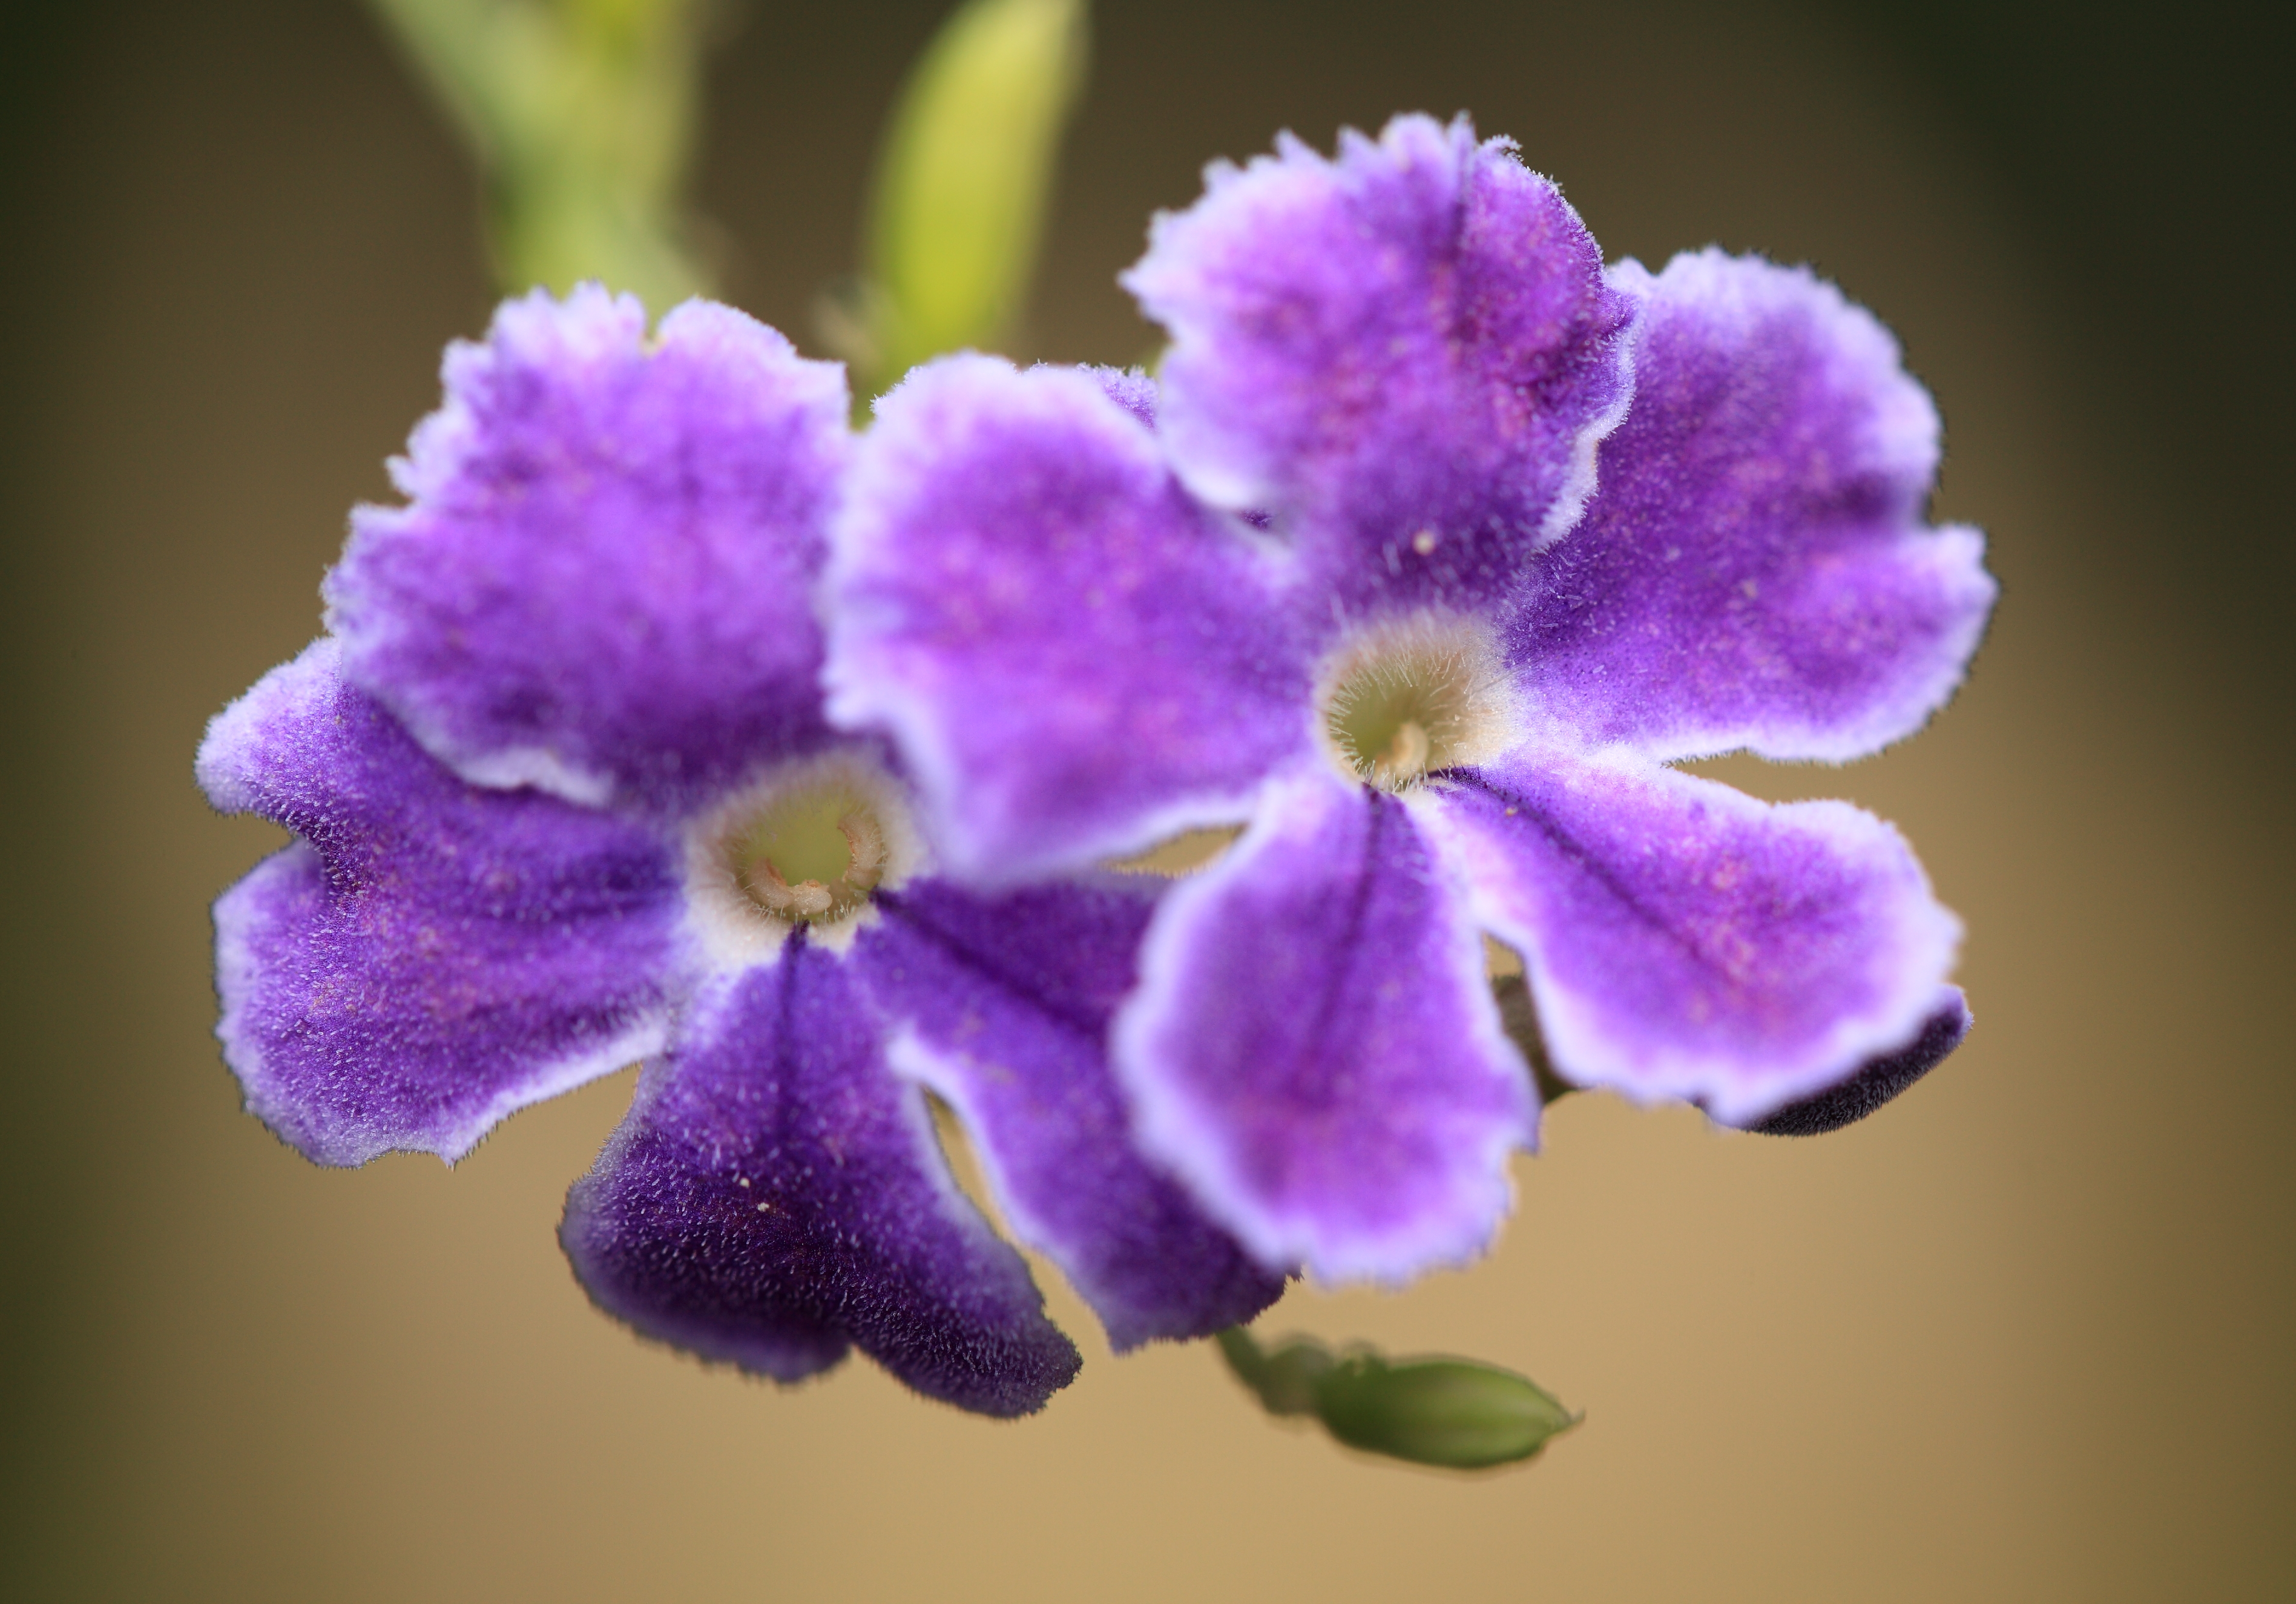
blossom, plant, flower, purple, petal, high, herb, park, botany, flora, wildflower, cool image, 5d, hires, markii, viola, hi, res, resolution, chiba, kashiwa, akebonoyama, macro photography, flowering plant, annual plant, land plant, violet family